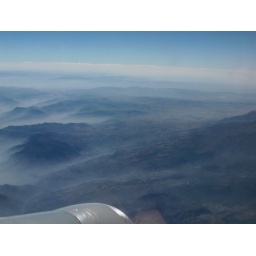
Idem, watch the white line under the blue sky